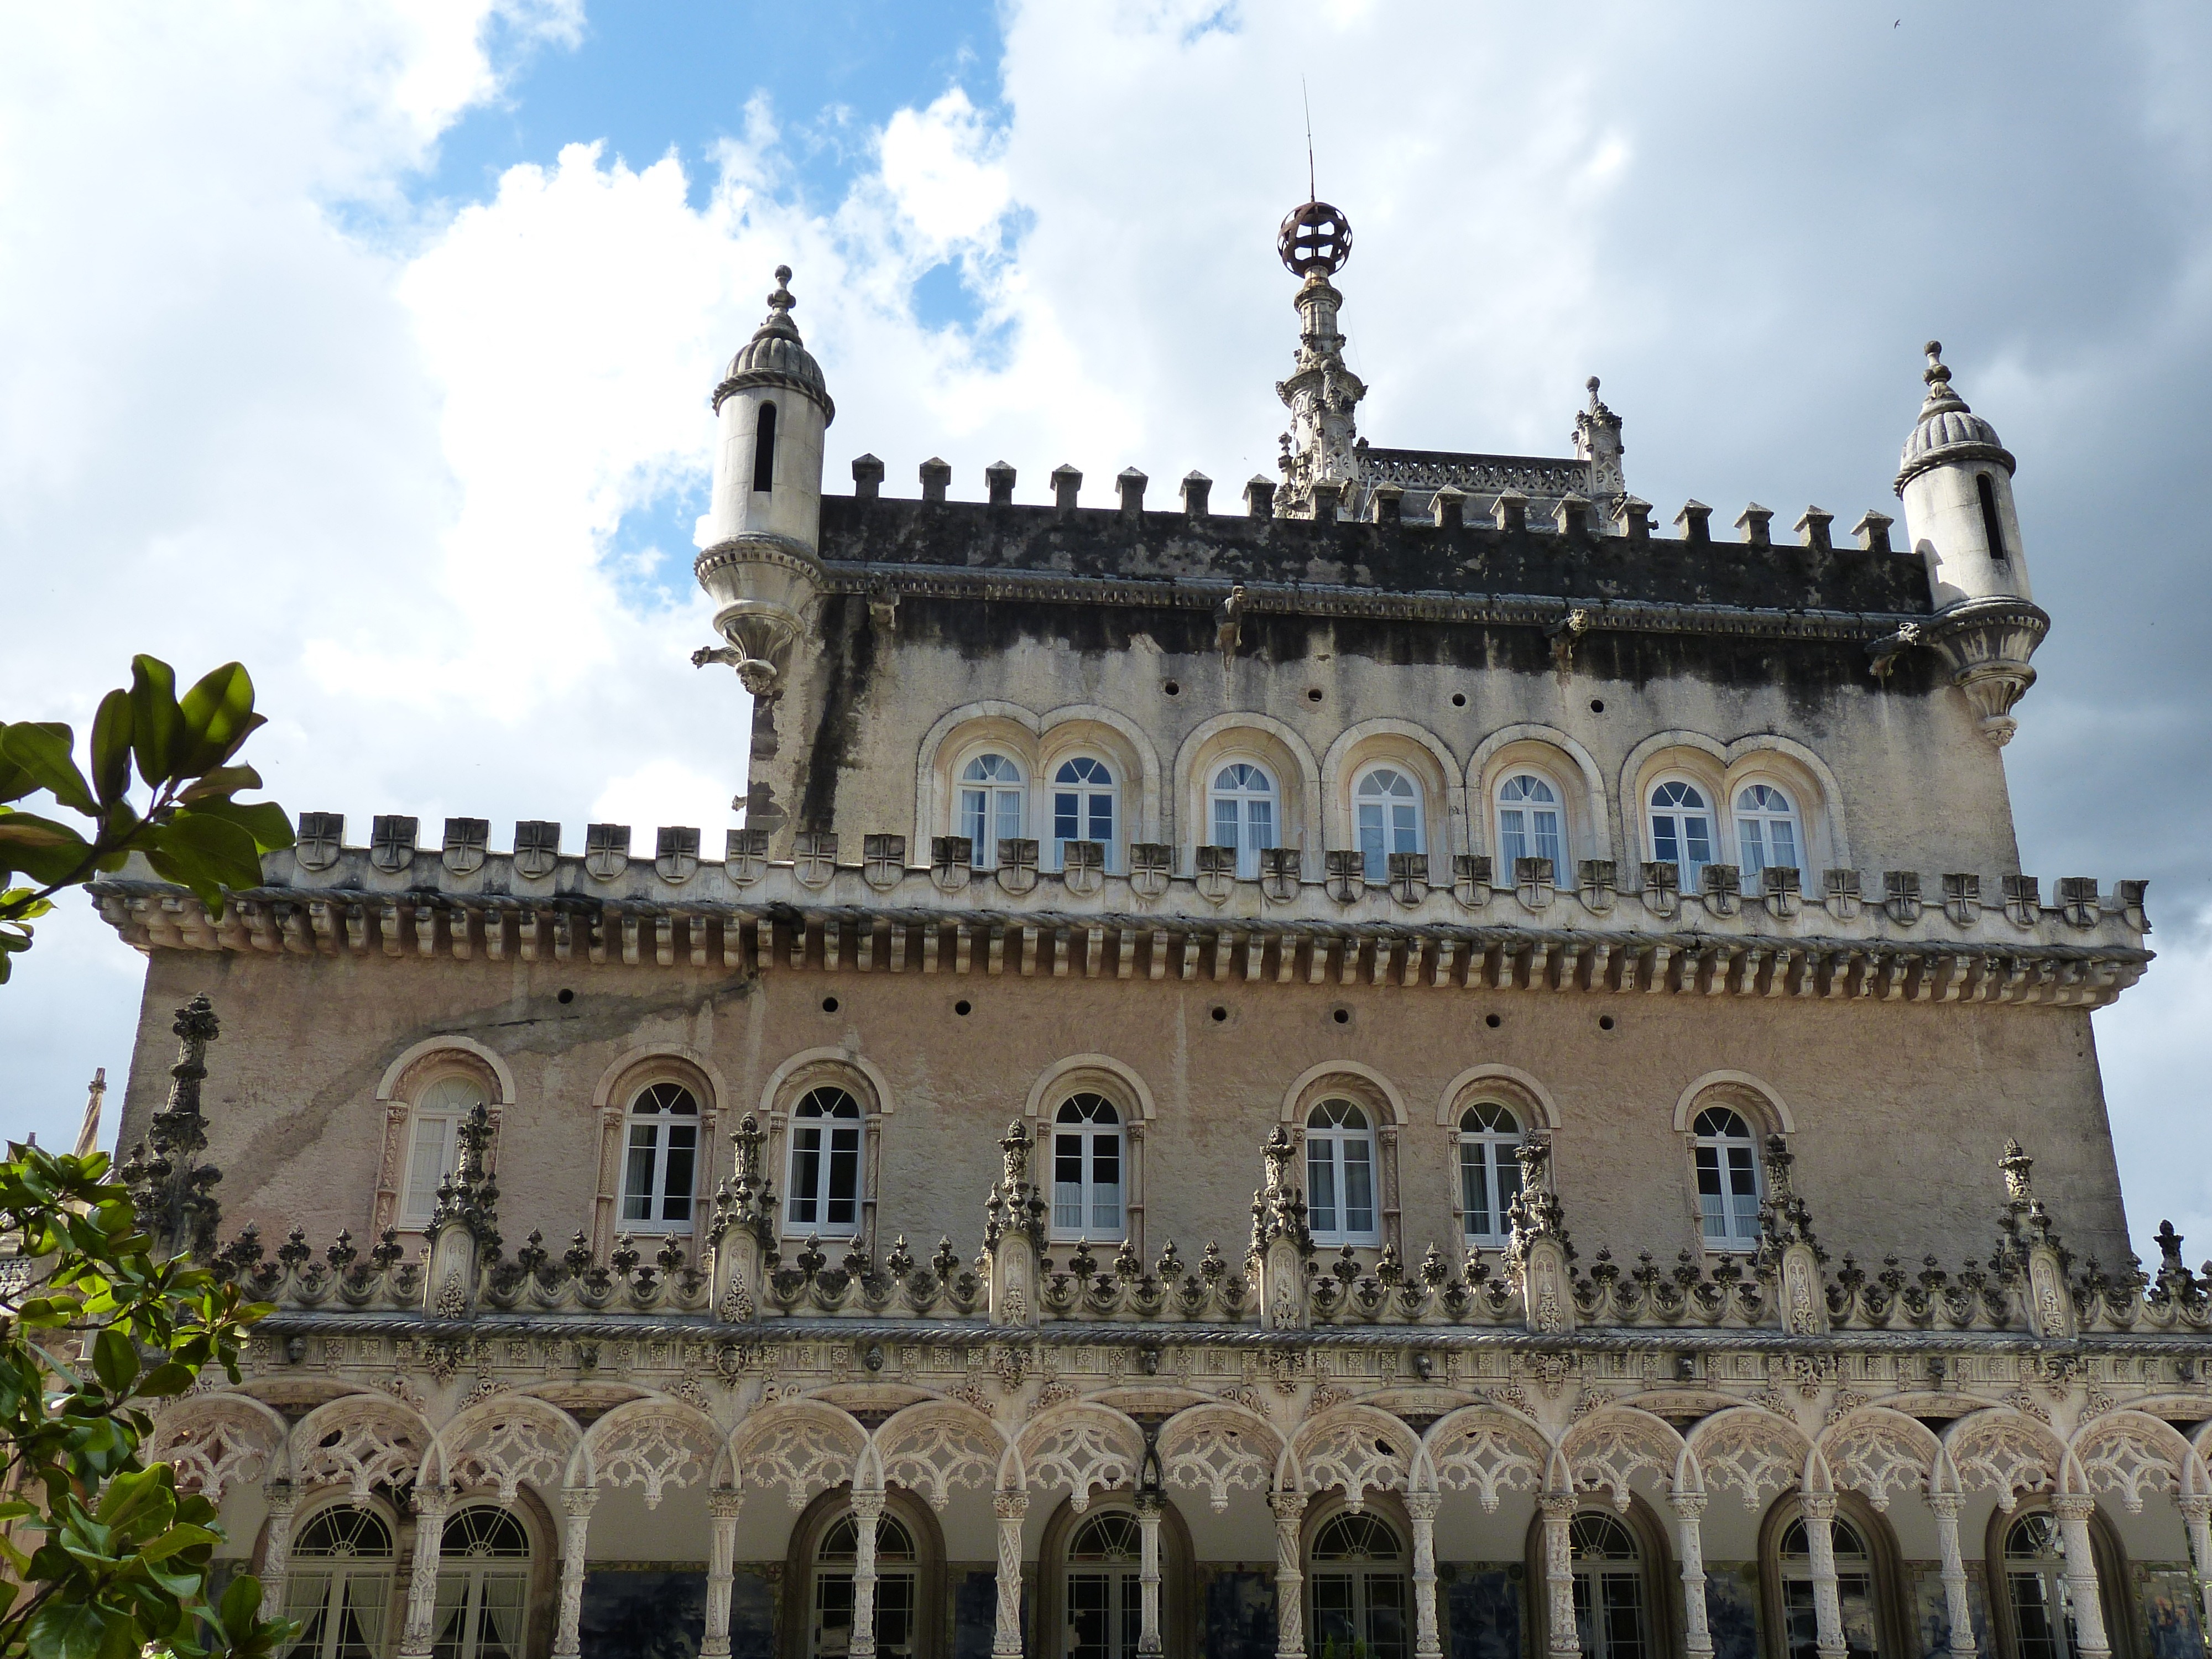
architecture, window, building, chateau, palace, castle, landmark, facade, place of worship, portugal, synagogue, arcades, historically, columnar, tours, classical architecture, historic site, byzantine architecture, manuelinisch, bussacowald